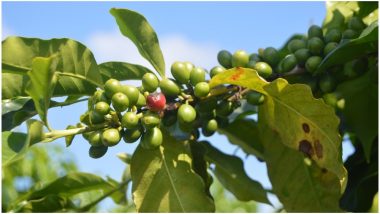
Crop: unknown
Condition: coffee_rust